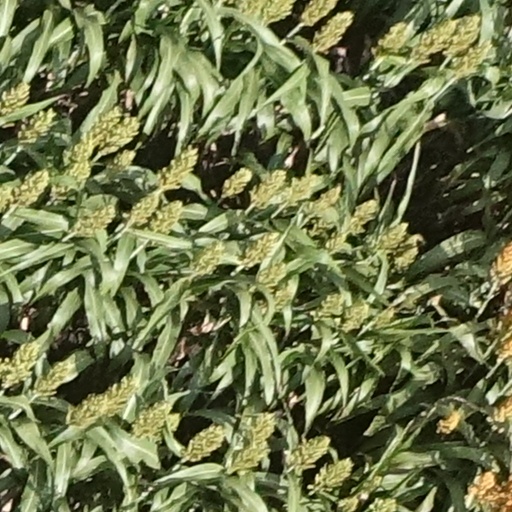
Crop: sorghum